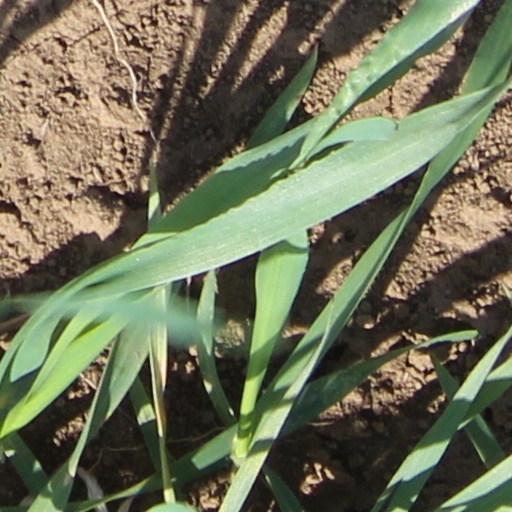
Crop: wheat